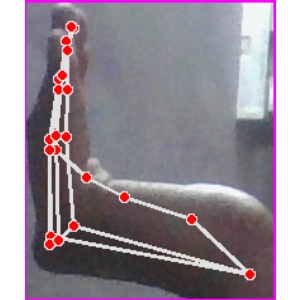
अक्षर: स